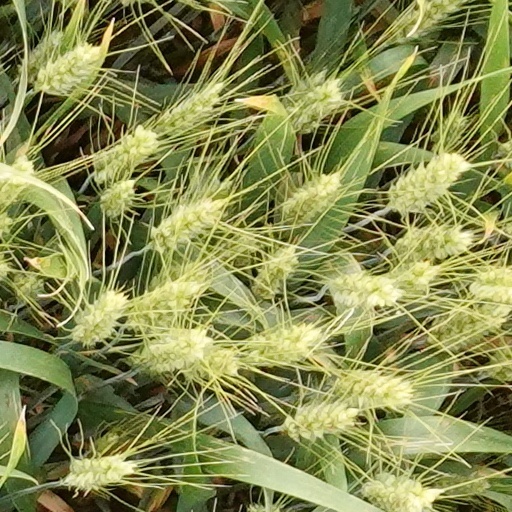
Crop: wheat